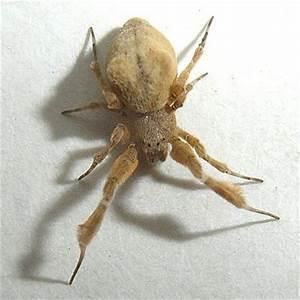
spider